Forbes Field

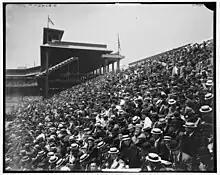
Left field bleachers at Forbes Field

Dreyfuss announced that unlike established wooden ballparks such as the Polo Grounds, he would build a three-tiered stadium out of steel and concrete to increase longevity—the first of its kind in the nation. Charles Wellford Leavitt Jr. was contracted to design the stadium's grandstand. A civil engineer, Leavitt had founded an engineering and landscape architecture firm in 1897. He had gained experience in steel and concrete constructs while designing the Belmont and Saratoga racetracks. Based on Dreyfuss' architectural requirements, Leavitt presented a plan for Forbes Field—the only ballpark he designed. Pirates' manager Fred Clarke also had input into the stadium's design, giving groundskeepers advice on the field, in addition to designing and patenting a device to spread and remove a canvas tarpaulin over the infield in case of rain.